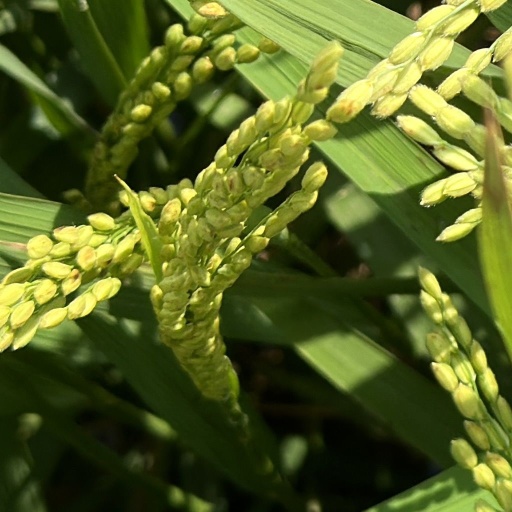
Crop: rice